Women in Judaism

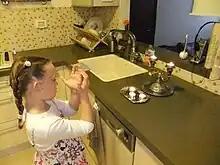
Girl lights Shabbat candles

Orthodox Judaism is complementarian. Opinions vary among Orthodox Jews concerning these principles. Most claim that men and women have different roles and bear different obligations. For example, women are not burdened with time-bound "mitzvot". Others believe that such differences have cultural, social, and historical causes. Women were historically exempted from religious study beyond understanding the practical aspects of "Torah" and the practices necessary for running a devout household—both of which they were obligated to learn. Until the twentieth century, women were often discouraged from learning Talmud and other advanced Jewish texts. In the past 100 years, Orthodox Jewish education for women has expanded. This is most visible in the development of the Bais Yaakov system.